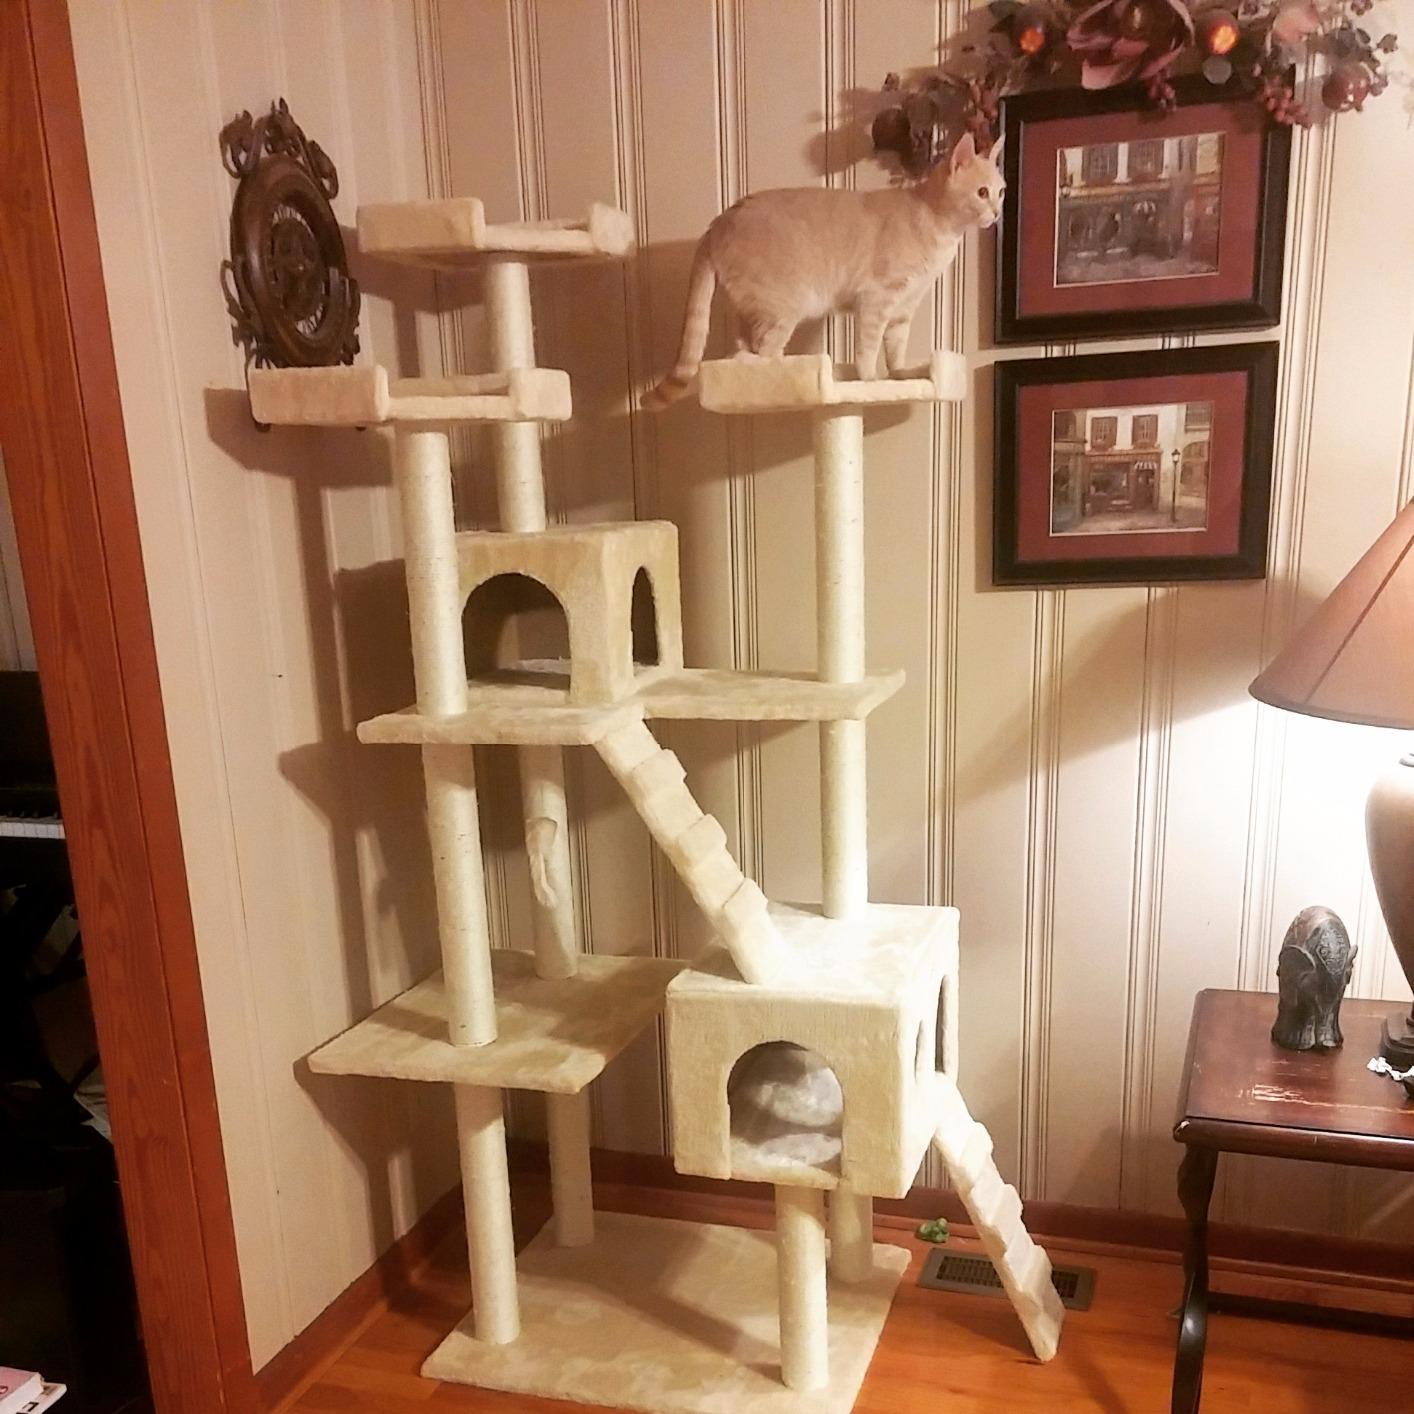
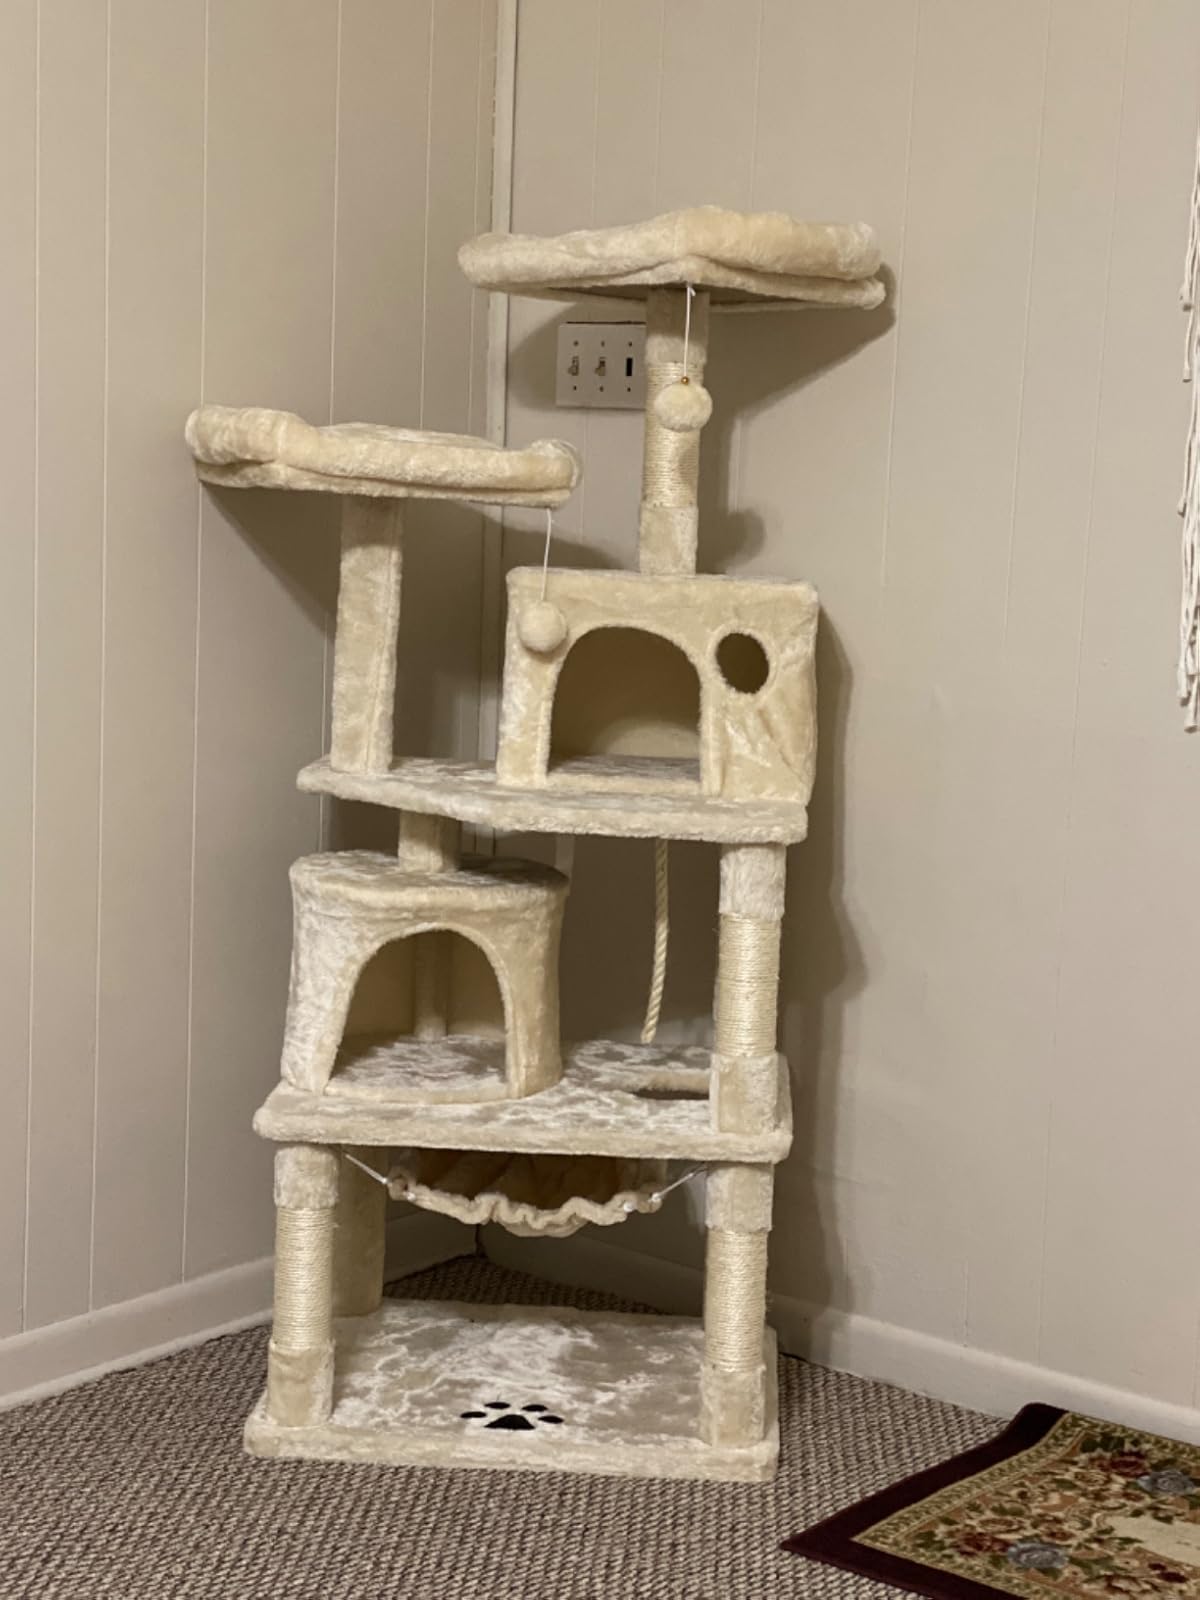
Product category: items_cat tree
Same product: no